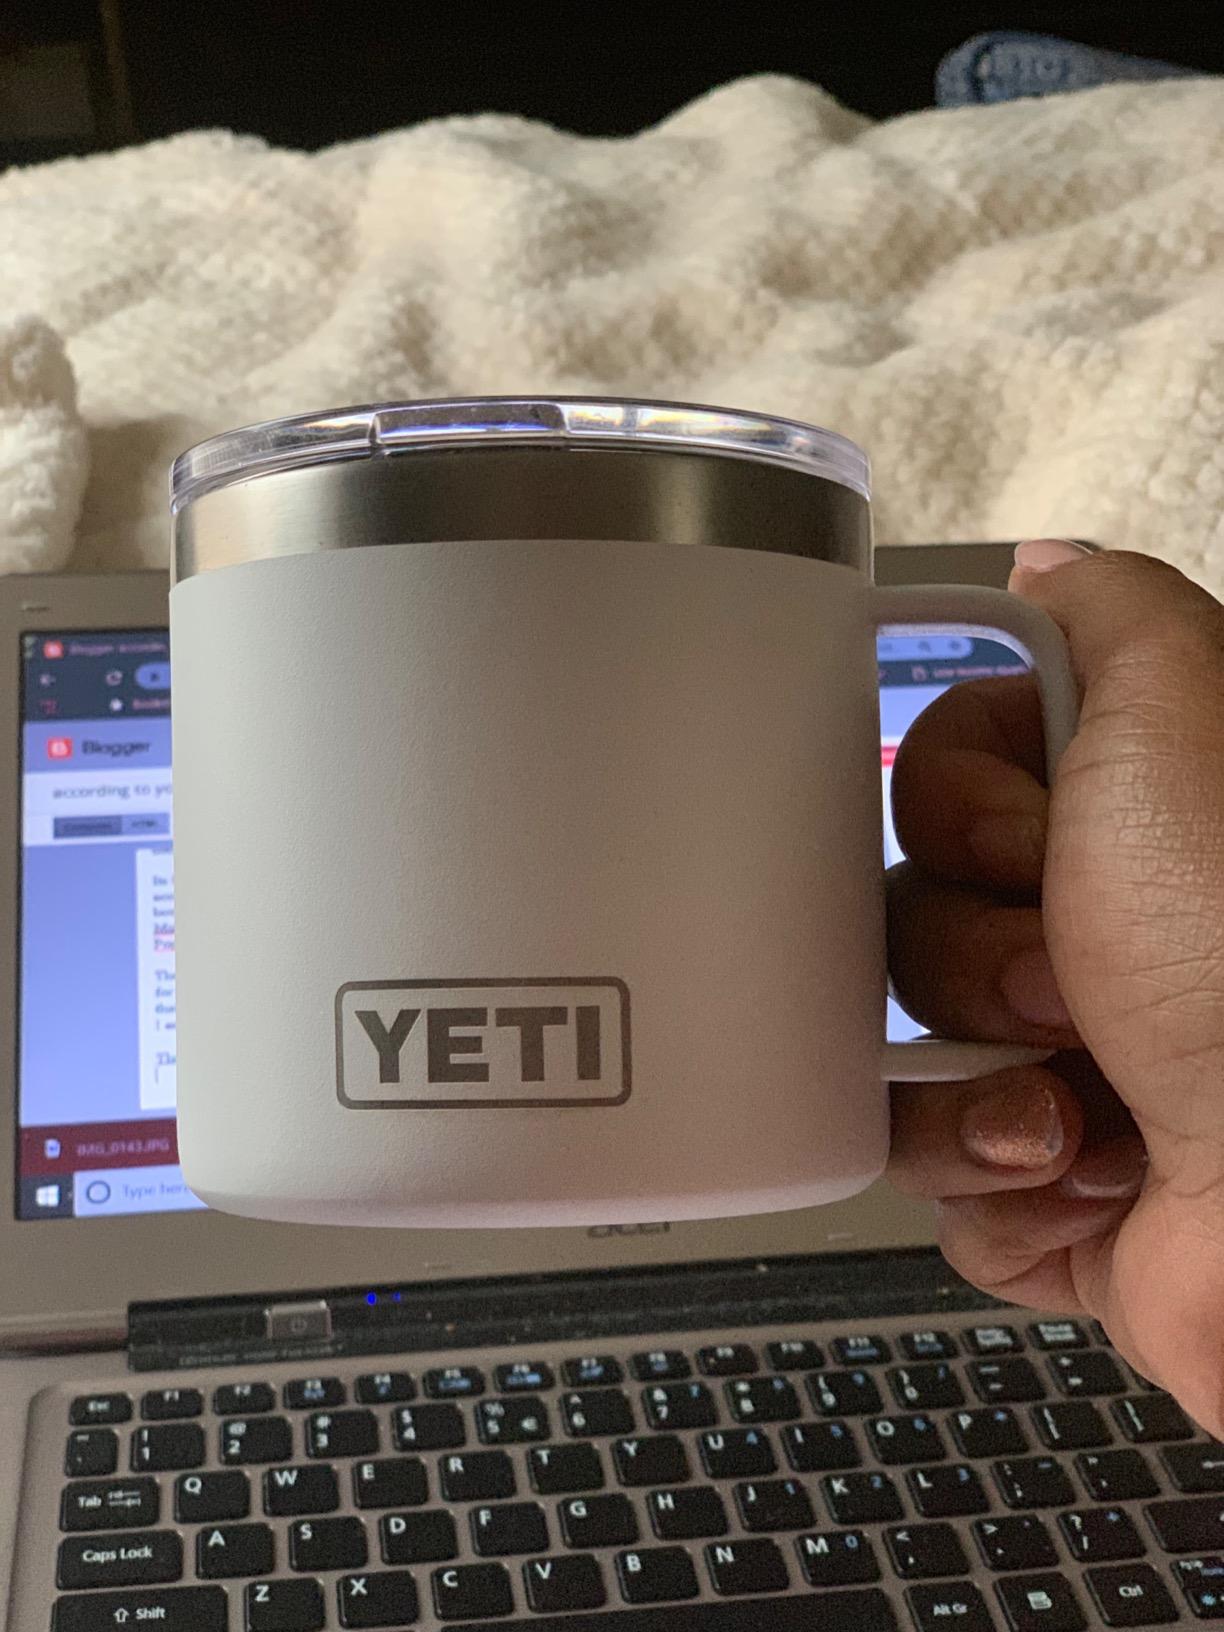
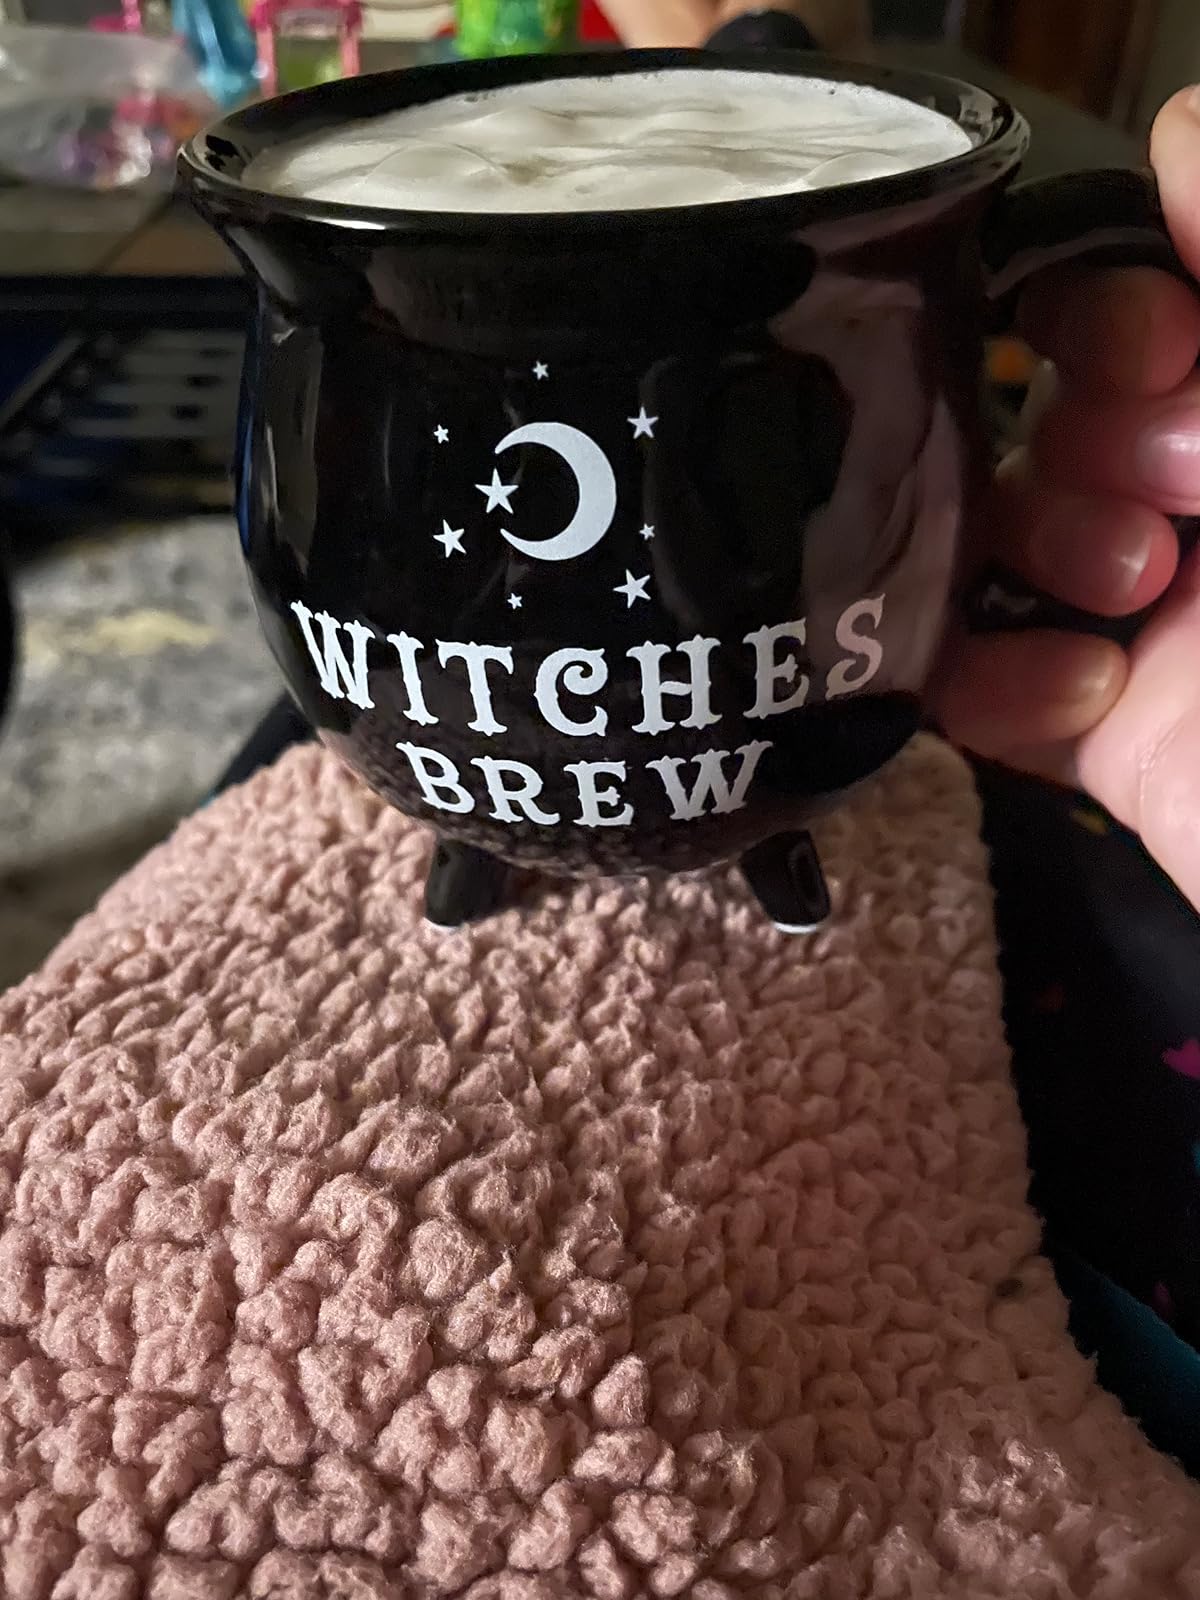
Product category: items_mug
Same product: no